Arbiter (Halo)

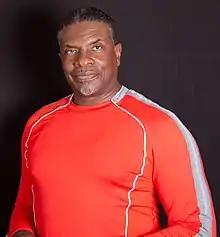
Keith David voiced Thel 'Vadam, the Arbiter of "Halo 2", "Halo 3" and "".

The concept of the Arbiter came from early story discussions for "Halo 2". Bungie designer Jaime Griesemer and story director Joseph Staten discussed playing from the perspective of an alien soldier to see the other side of the war between the human United Nations Space Command and alien Covenant. "What if you were the guy whose butt was on the line for protecting the most valuable religious object in the entire world, and you blew it?" said Staten. "That seems like a pretty interesting story, and one we should tell." "Halo" developer Bungie's former content manager Frank O'Connor said that the inclusion of the Arbiter as a playable character in "Halo 2" was supposed to be a "secret on the scale of a Shyamalan plot twist" which Bungie kept the public uninformed until the game's release; O'Connor never included it in the weekly development updates posted at Bungie's website, and insisted story details about the Arbiter's past would remain mysterious. Staten said that the purpose of introducing the Arbiter was "to offer another, compelling point of view on a war where telling friend from foe wasn't always clear-cut. We knew we had a trilogy on our hands, so we were looking past the shock of playing as the enemy [to the events of "Halo 3"]". While there were those in Bungie who were against the Arbiter as a player character, Staten chalked its inclusion in the game to a combination of wearing down his opponents and the gameplay sandbox opportunities that came from having Covenant allies.